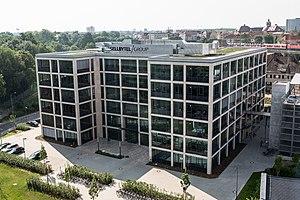
Siège de la SELLBYTEL Group GmbH à Nuremberg. Русский: Штаб-квартира SELLBYTEL Group GmbH в Нюрнберге.
Sellbytel Group est une entreprise internationale de sous-traitance dans les domaines de la vente et des services, avec plus de 8 500 salariés répartis sur 62 sites dans le monde. En Allemagne les sites de Sellbytel Groupe sont répartis entre Nuremberg, Erfurt, Boblingen, Düsseldorf, Munich et Berlin. Dans le monde, entre Lyon, Grenoble, Ayr, Barcelone, Lisbonne, Madrid, Prague, Moscou, Tunis, Moscow, Bratislava, Johannesburg, Bangalore, Londres, Valence et Toronto.